Mary Beal

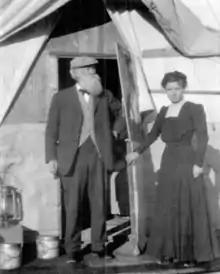
Mary Beal and John Burroughs, standing outside her tent home on the Dix Van Dyke ranch in 1911

Mary Beal (1878–1964) was a pioneering botanist who spent most of her life in Daggett, California, living at the ranch of local judge Dix Van Dyke. Though an amateur botanist, she was praised by Willis Linn Jepson for her excellent botanical specimens, and many of these were kept by the University and Jepson Herbaria to this day.